Fuji no Makigari

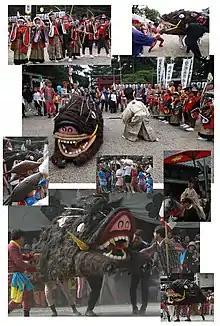
Fuji no Makigari at Yokkaichi Festival in Yokkaichi: The rampaging wild boar is driven into the Suwa Shrine, and children dressed as samurai under Minamoto no Yoritomo shoot at it.

On June 28, 1193, on the last night of Fuji no Makigari, the Revenge of the Soga Brothers took place at the event causing a turmoil. The participants were staying in Kamino, Fujino (in present-day Kamiide, Fujinomiya, Shizuoka Prefecture). The Soga brothers, Soga Sukenari and Tokimune, entered Kamino no Goryokan, where Kudō Suketsune, the killer of their biological father, was staying, and killed Suketsune. Ōtōnai, who was drinking sake with Suketsune was also killed by the brothers. Two prostitutes, Tengo-no-Shuku and Kisegawa-no-Shuku, who were accompanying Suketsune, started screaming causing a big uproar at the scene. After the brothers killed Uda Gorō and nine other participants injuring Tairako Arinaga, Aikō Suetaka, Kikkawa Tomokane, Katō Mitsukazu, Unno Yukiuji, Okabe Yasaburō, Okabe Kiyomasu, Hori Fujita and Usuki Hachirō at the scene, the elder brother Sukenari was shot by Suketsune's subordinate Nitta Tadatsune. The younger brother Tokimune killed all the samurai one by one who attempted to stop him, and raided Yoritomo's living quarters. However, Gosho no Gorōmaru, who was in Yoritomo's bedchamber, took Tokimune down and captured him, thus ending the massacre and saving the shogun from a possible assassination attempt. After this, Yoritomo took Tokimune in for questioning and had him executed the next day.